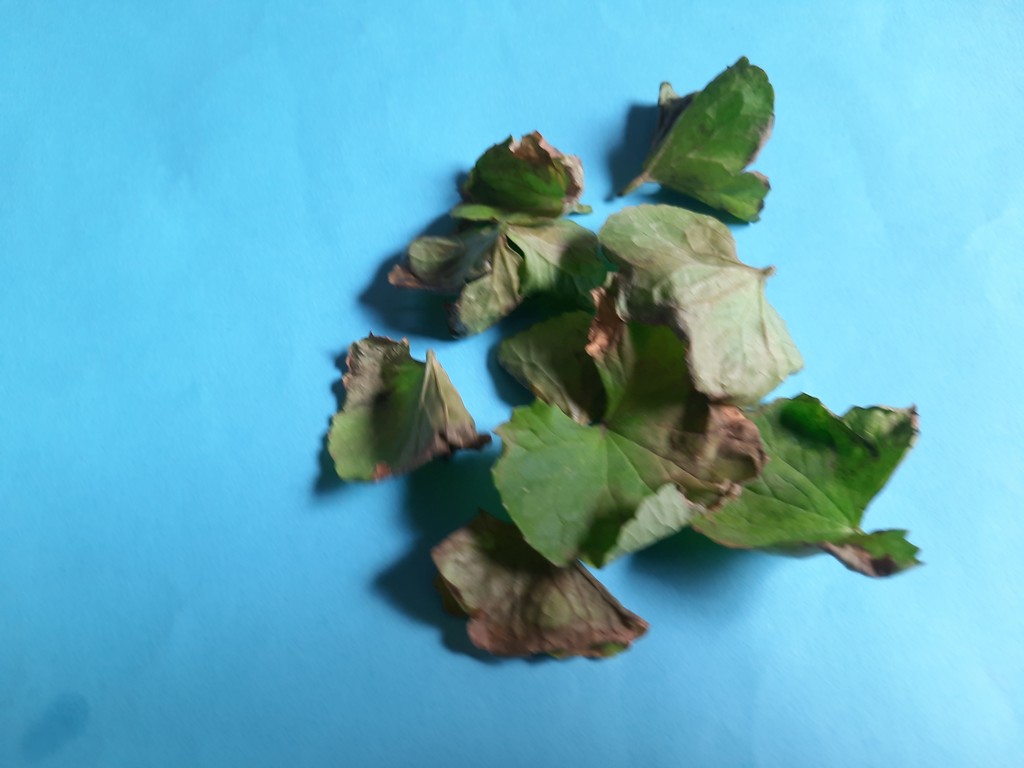
Label: Unhealthy